Wang Jingwei

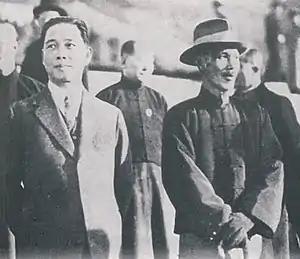
Wang Jingwei and Chiang Kai-Shek in 1926

He was considered one of the main contenders to replace Sun as leader of the KMT, but eventually lost control of the party and army to Chiang Kai-shek. At this time, Wang's view was that the KMT should be the lead party in a democratic coalition based on constitutionalism and that it should guide mass movements to change China's social structure.